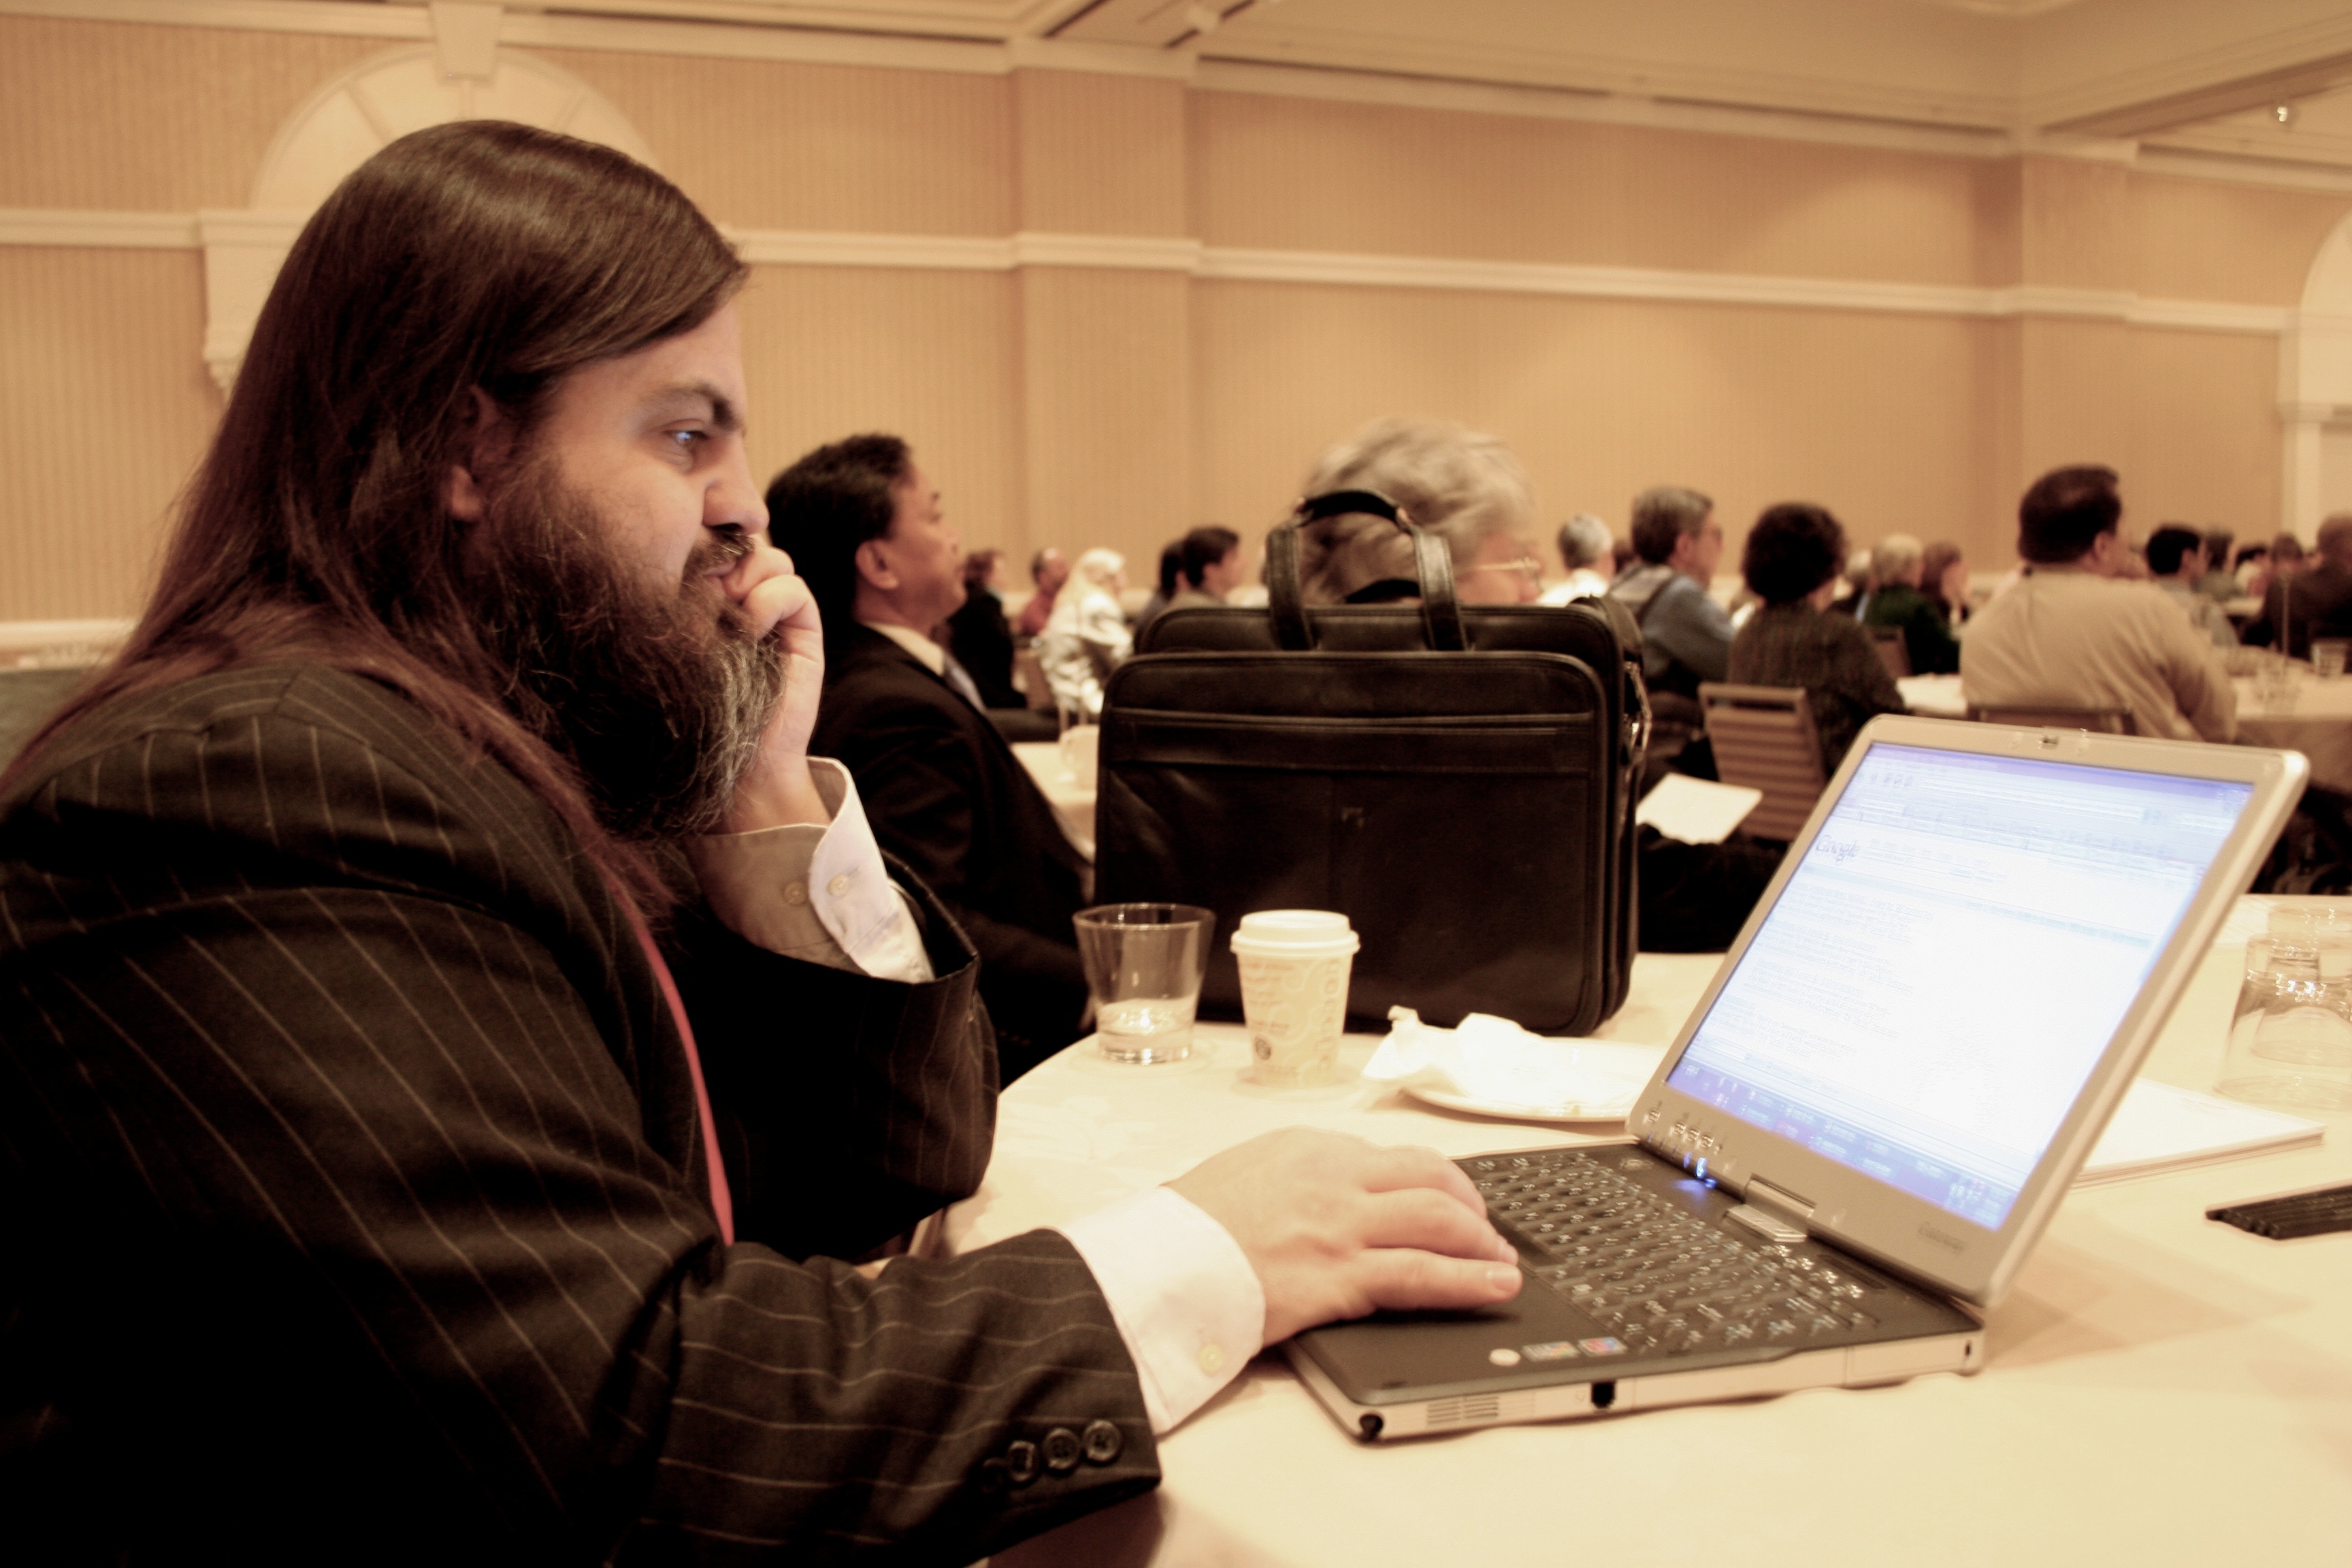
conversation, eli06, academic conference